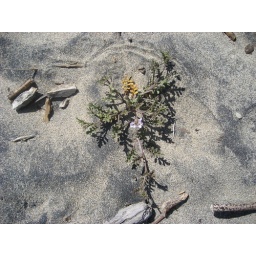
The sand in driftwood forest was thickly laced with iron.